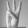
ASL letter: W